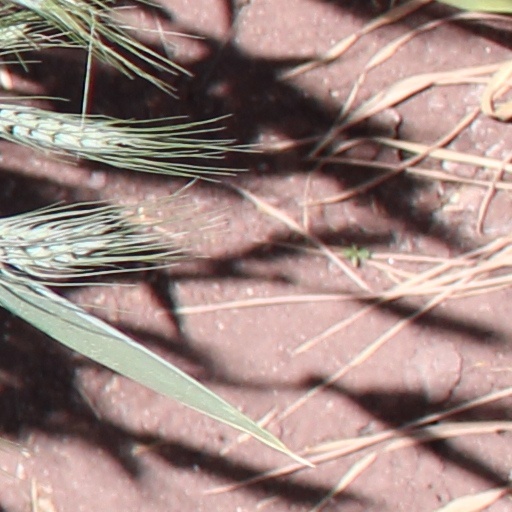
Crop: wheat